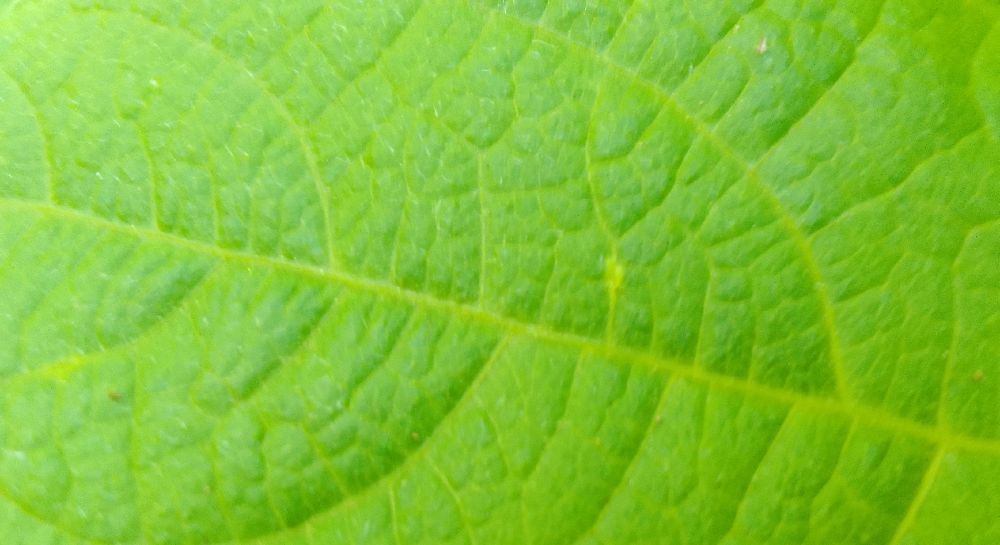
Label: healthy